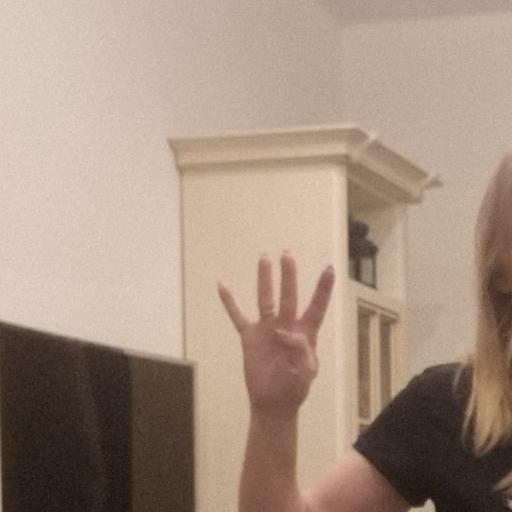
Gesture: four